Giancarlo Cobelli

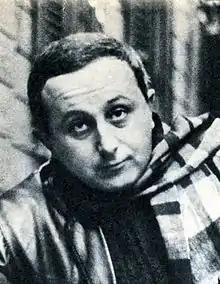
Cobelli in 1965

Giancarlo Cobelli (12 December 1929 – 16 March 2012) was an Italian actor and stage director. He was considered one of the most important directors of Italian theatre.